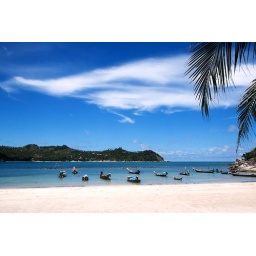
This is the beach and the ocean with Longtail boats parked, right in front of our resort.